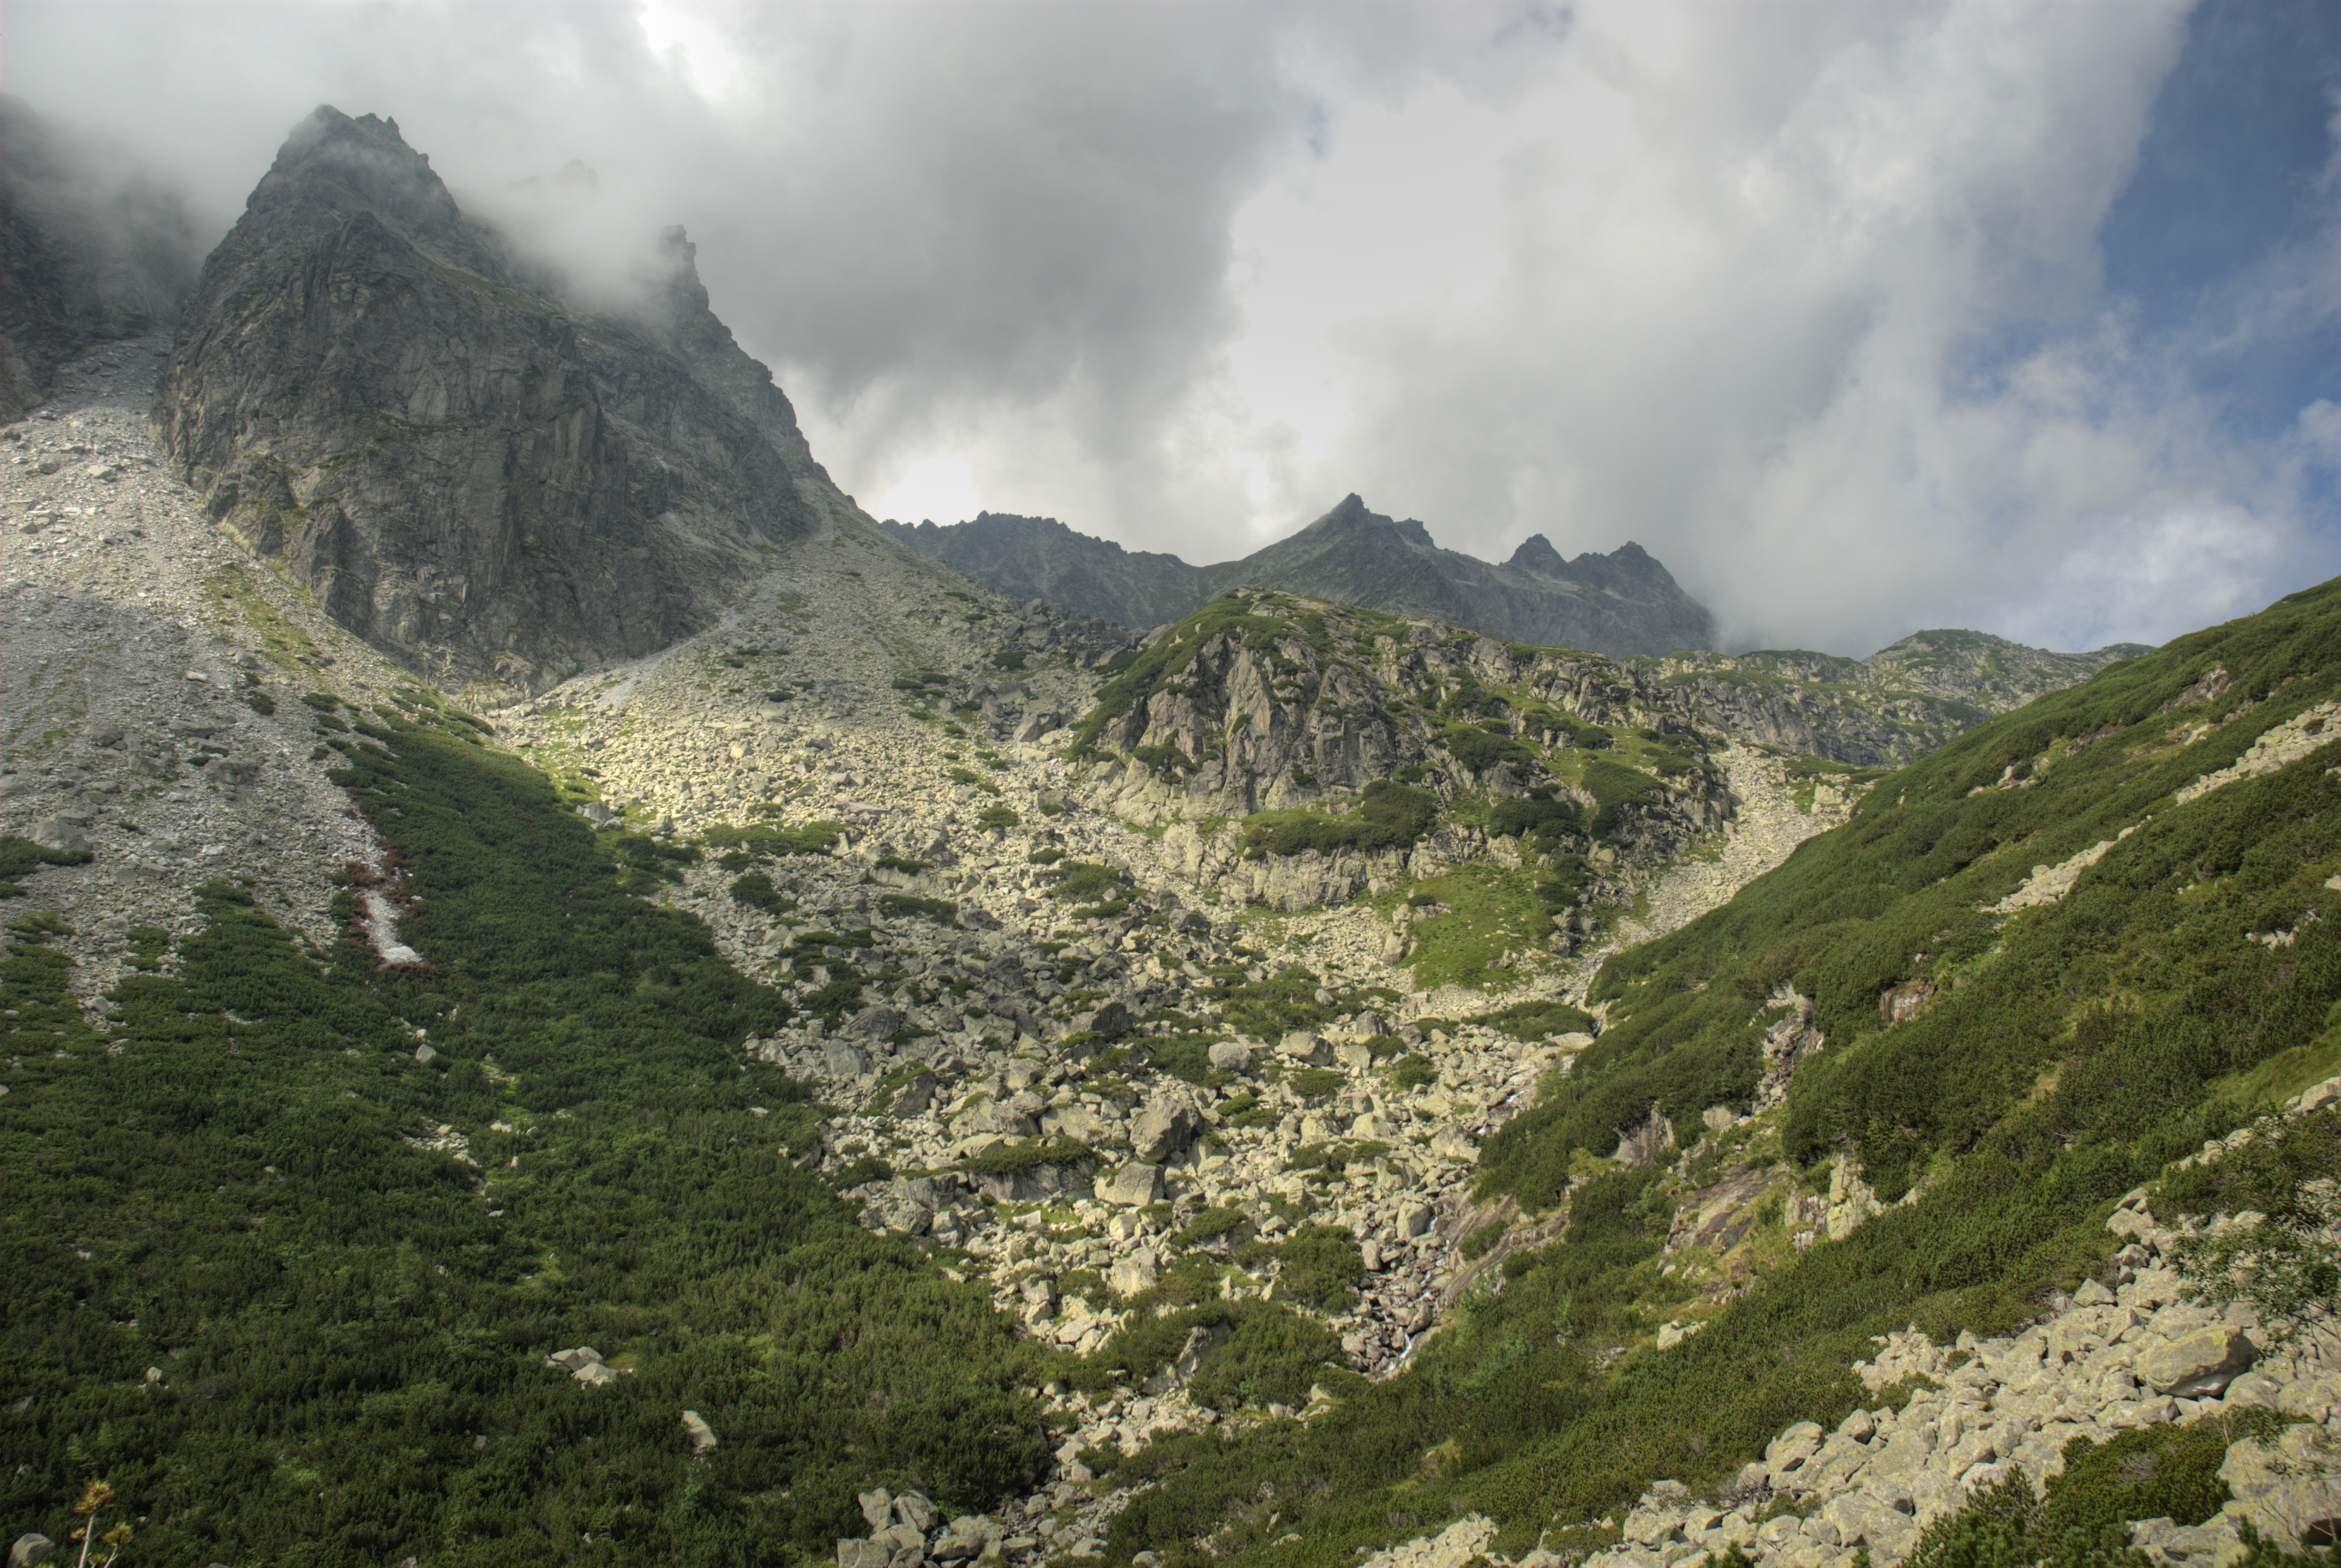
landscape, nature, wilderness, walking, mountain, sky, meadow, hill, adventure, view, valley, mountain range, holiday, tourism, terrain, ridge, top view, rocks, mountains, alps, plateau, fell, top, tatry, slovakia, landform, the high tatras, mountain pass, hill station, the slovak tatras, geographical feature, mountainous landforms